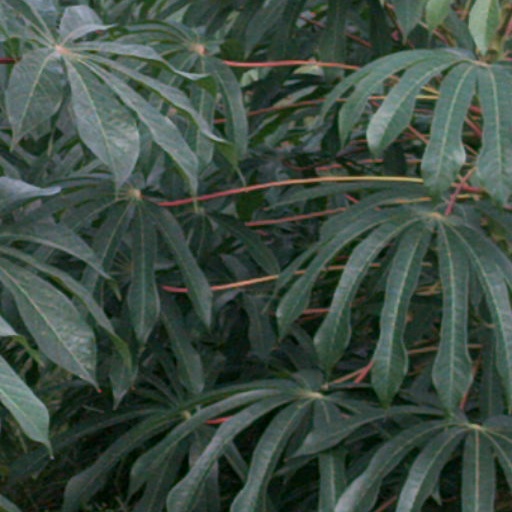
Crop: cassava